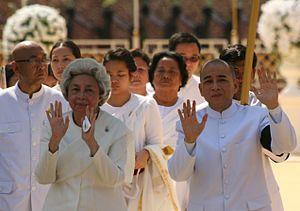
Norodom Sihamoni, roi du Cambodge et Norodom Monineath, sa mère, dernière épouse de Norodom Sihanouk